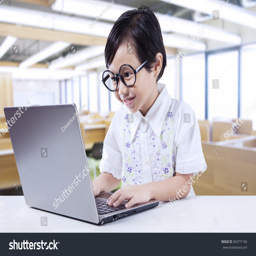
portrait of little girl wearing glasses while using laptop computer in the classroom